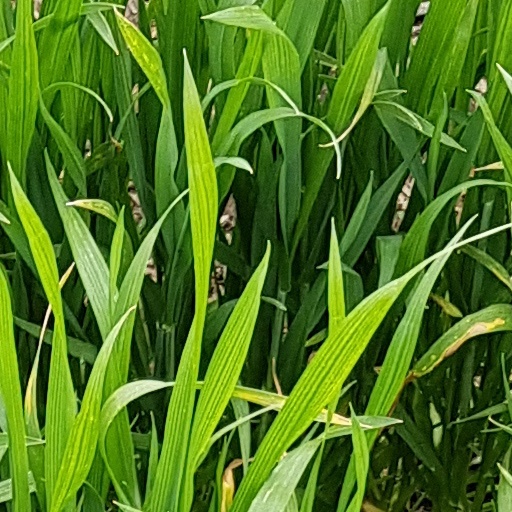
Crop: wheat